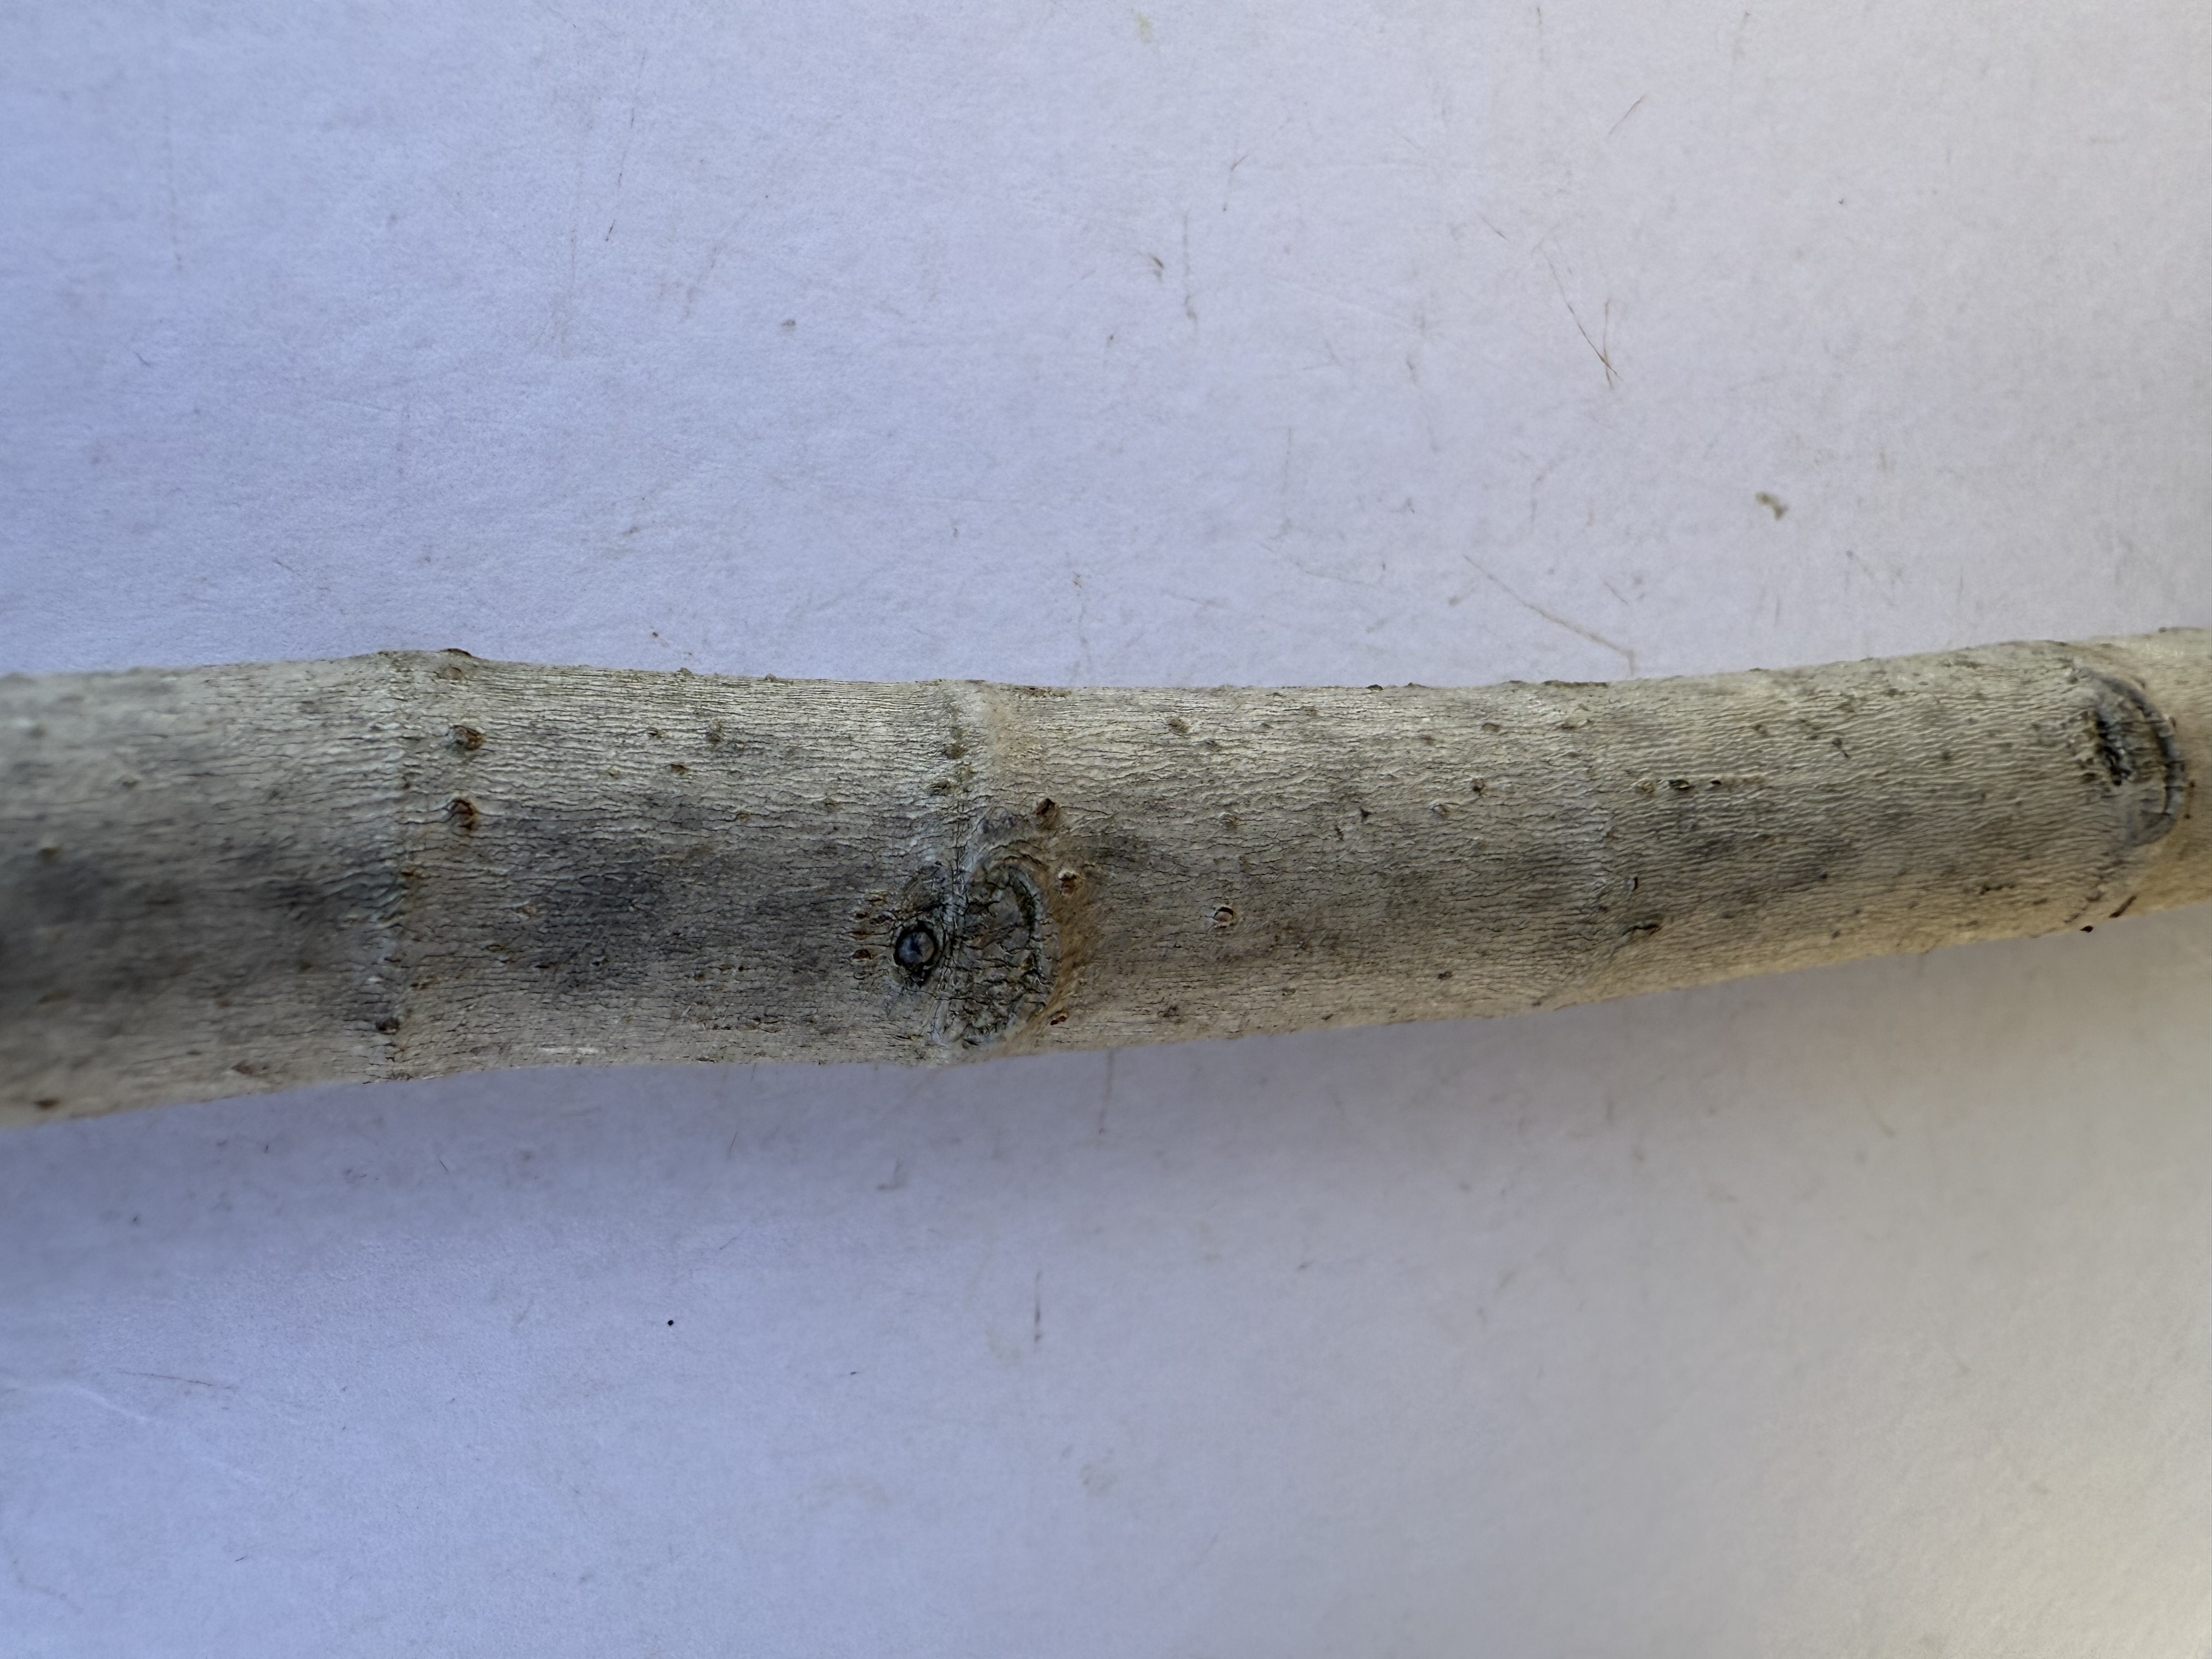
Variety: Bardacik Fig